Casa de les Punxes

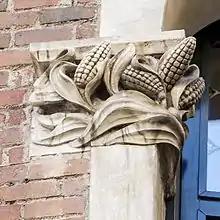
Stone craft detail

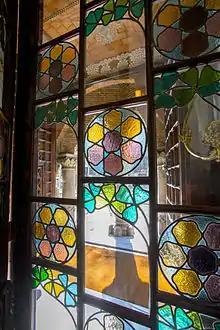
Stained glass detail

Alfons Juyol i Bach was a Catalan sculptor specialized in the decoration of architectonic elements. He studied at la Llotja, where he was awarded a prize in drawing. When he finished his education, in late April 1900 together with his brother Josep he opened a workshop of stone cutting and sculpture on the street of Muntaner, 31, Barcelona, called Hermanos Juyol that would soon acquire a deserved prestige.